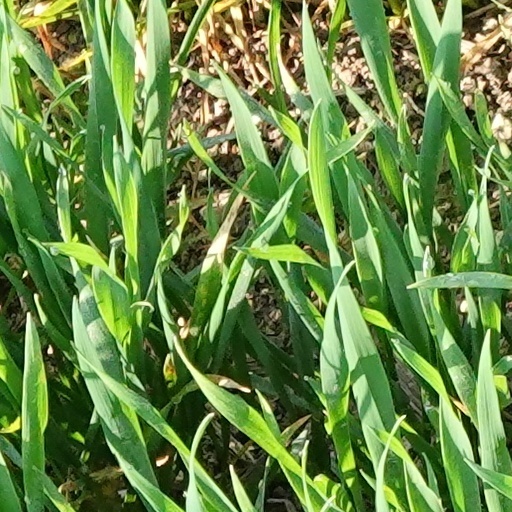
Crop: wheat